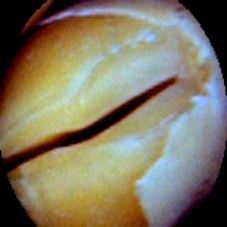
Label: Skin-damaged